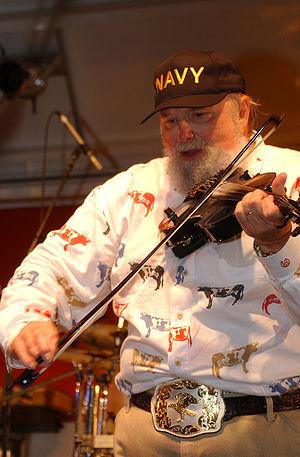
Charlie Daniels est un musicien américain né le 28 octobre 1936 à Wilmington en Caroline du Nord et mort le 6 juillet 2020 à Nashville.